List of birds of Scotland

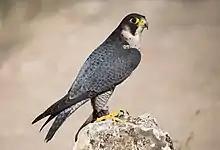
Peregrine

The typical owls are small to large solitary nocturnal birds of prey. They have large forward-facing eyes and ears, a hawk-like beak and a conspicuous circle of feathers around each eye called a facial disk.